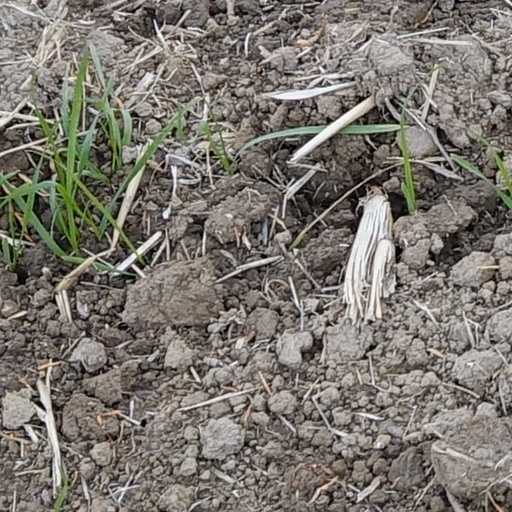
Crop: wheat